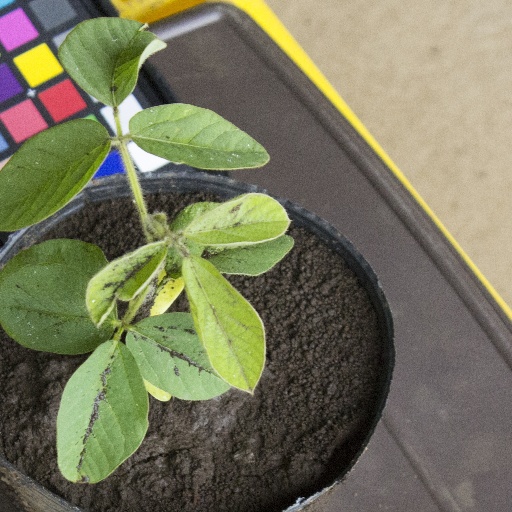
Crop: soybean